Ider University

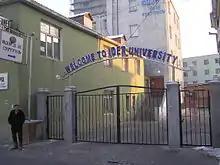
Ider University entrance

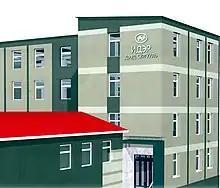
Ider University Main Academic Building

Ider University was established in 1995 and is one of the Top-10 rated Mongolian private universities. Ider is accredited by the Mongolian Ministry of Education at an Advanced Level and is also accredited by ACBSP, the Accreditation Council of Business Schools and Programs, USA (https://www.acbsp.org/default.aspx).